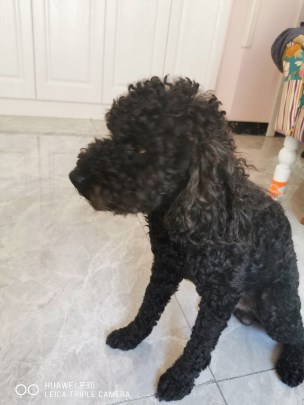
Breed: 7449-n000128-teddy